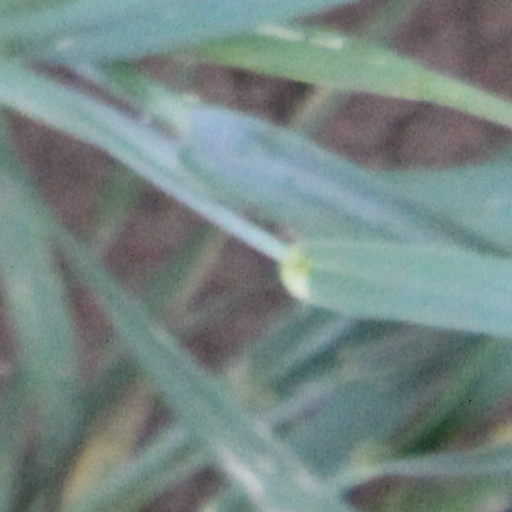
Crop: wheat